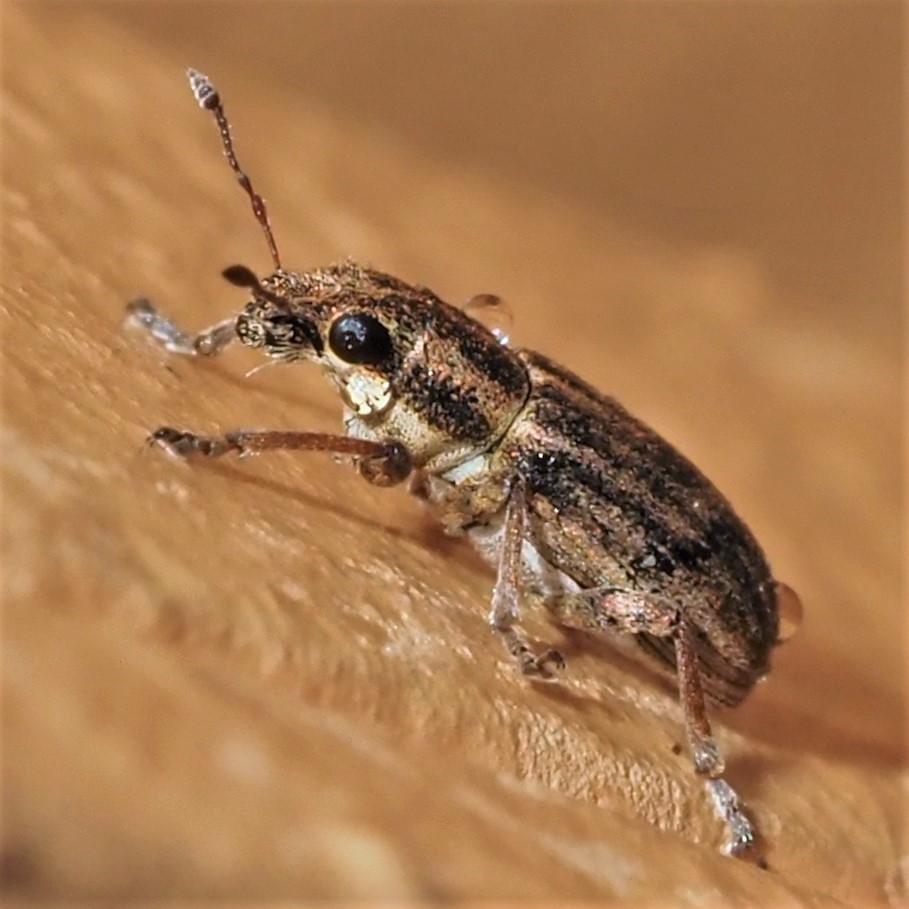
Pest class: pea_leaf_weevil